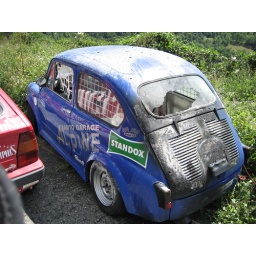
I couldn't believe it but this car raced in a mountain rally! with what consequences...